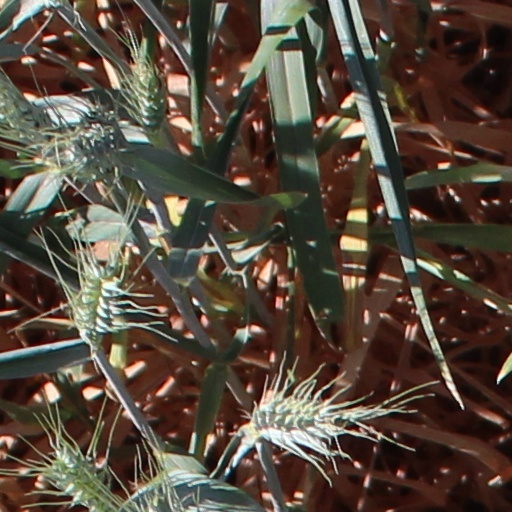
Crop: wheat